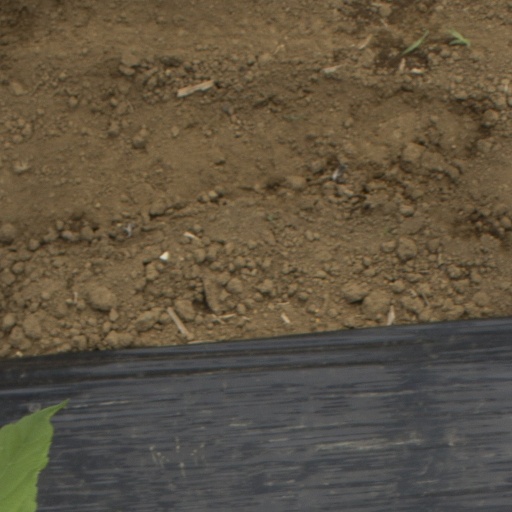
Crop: Jerusalem artichoke